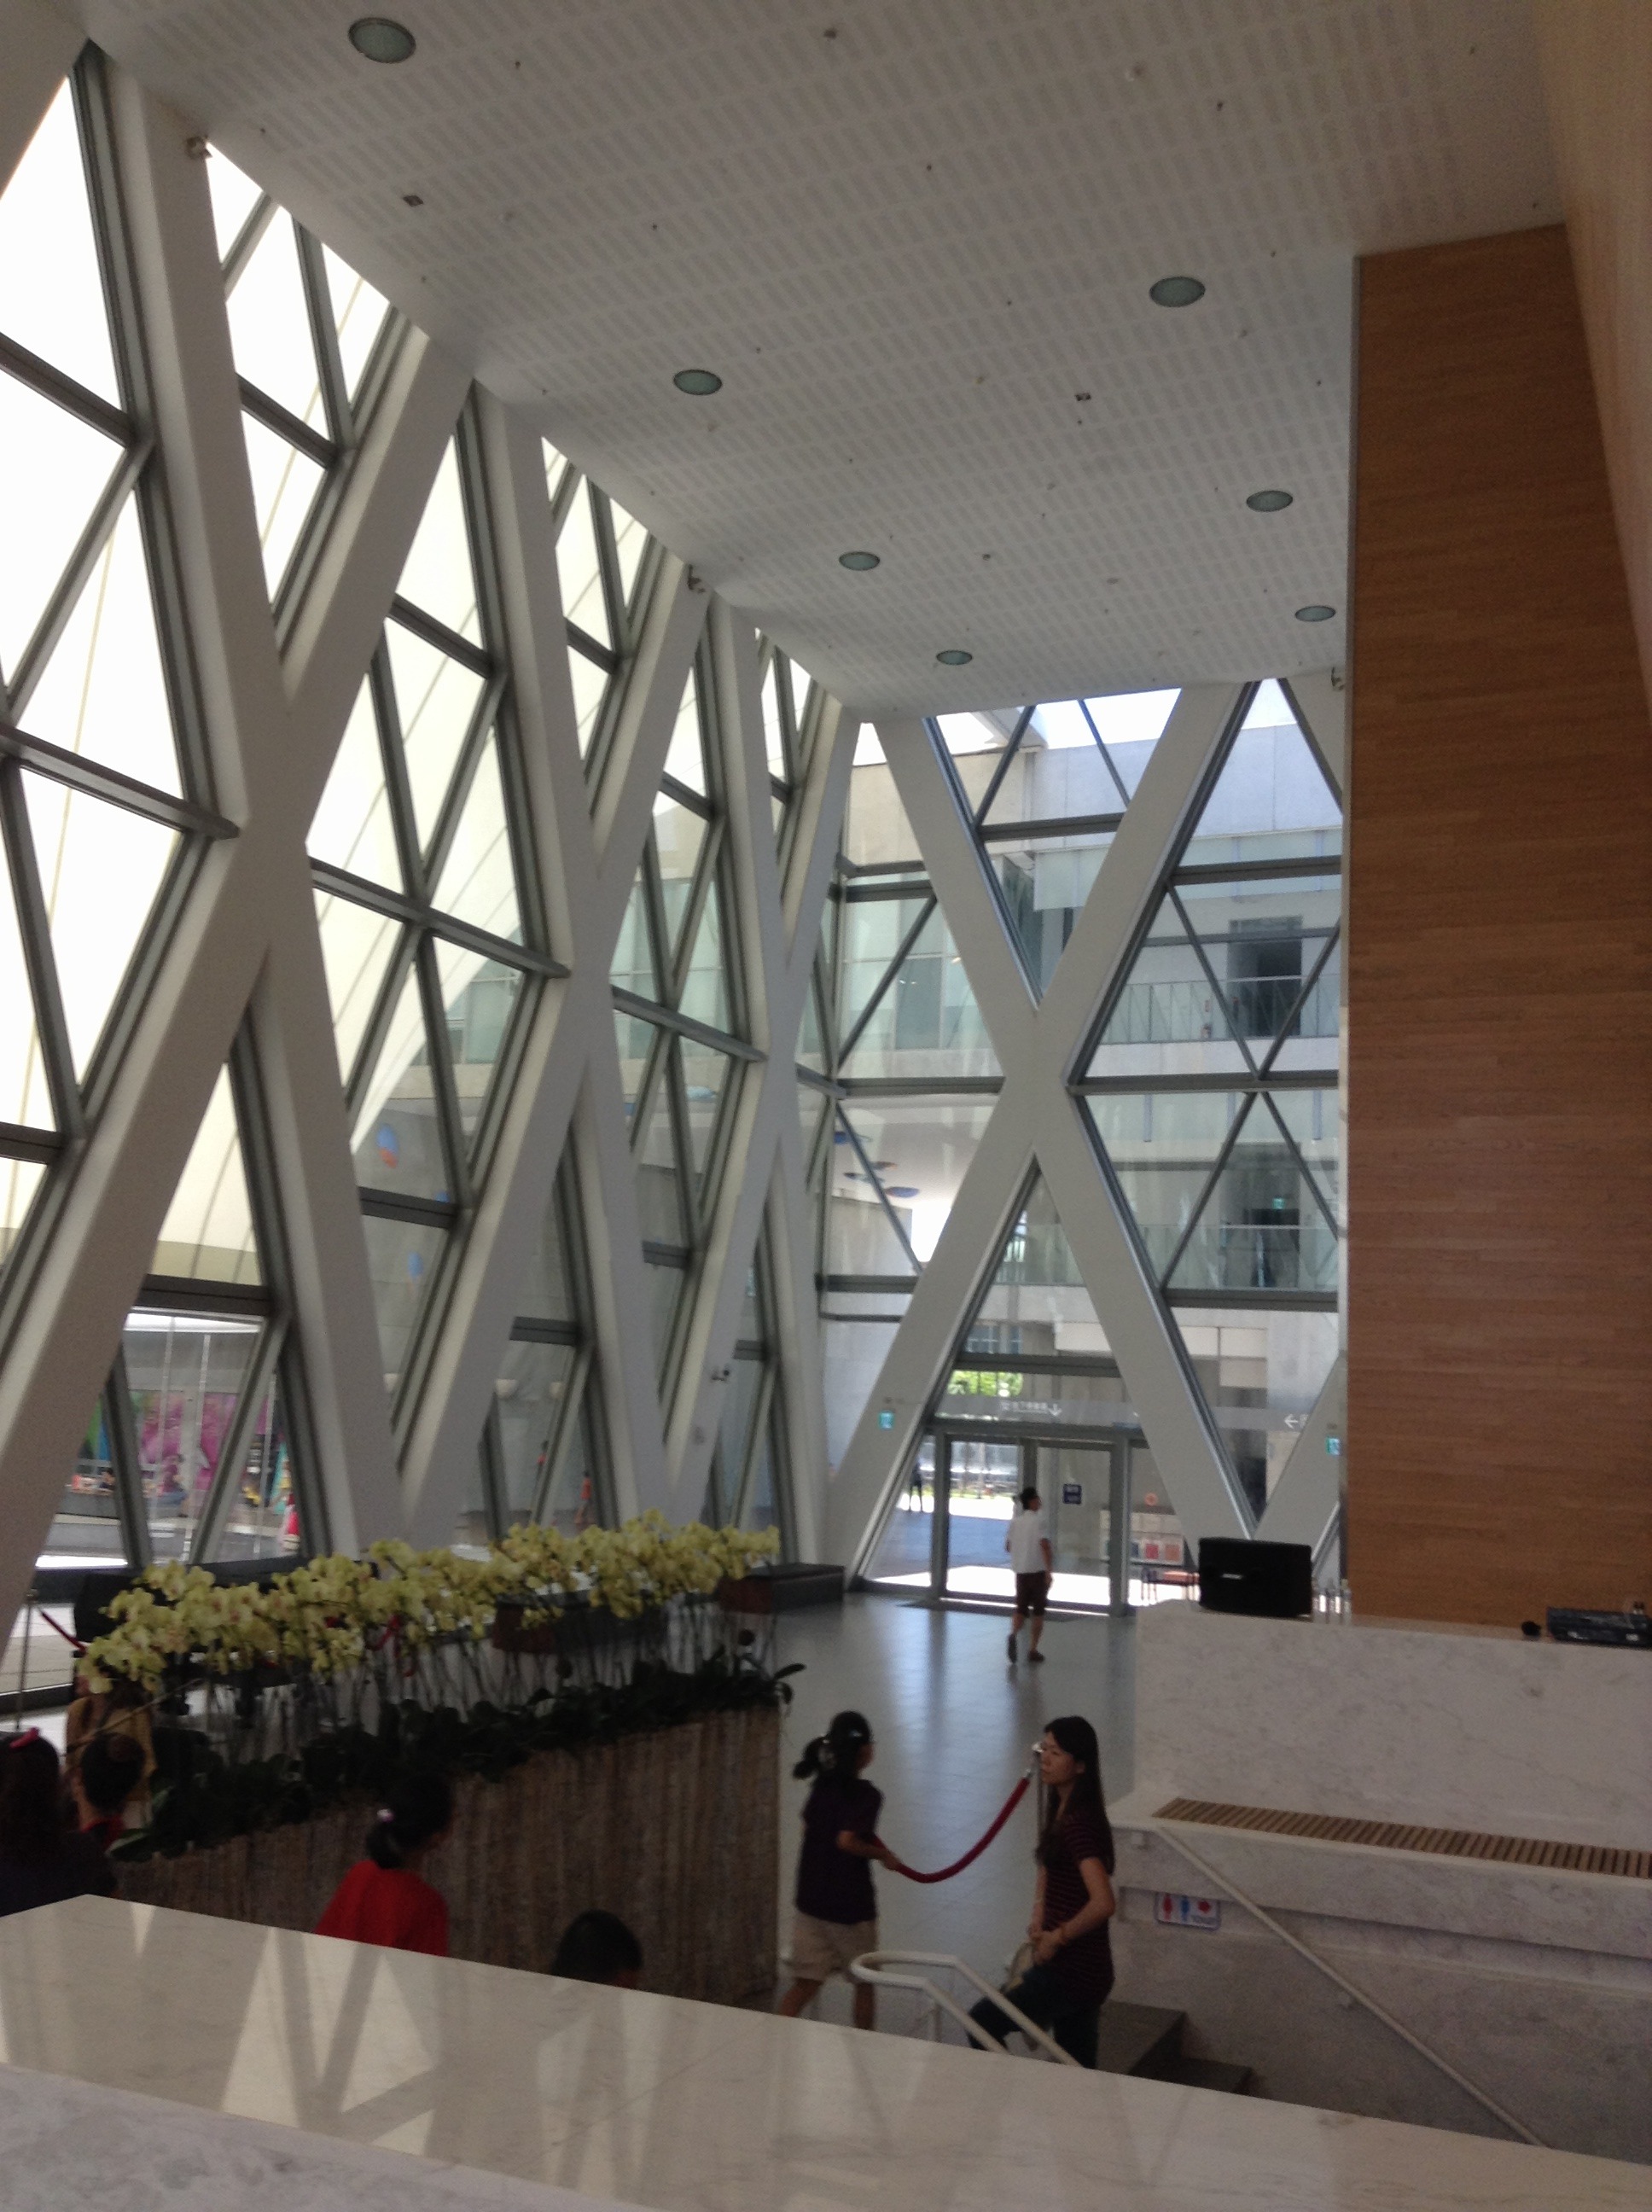
architecture, structure, wood, travel, ceiling, construction, professional, interior design, design, taiwan, tourist attraction, kaohsiung, daylighting, da dong, music center